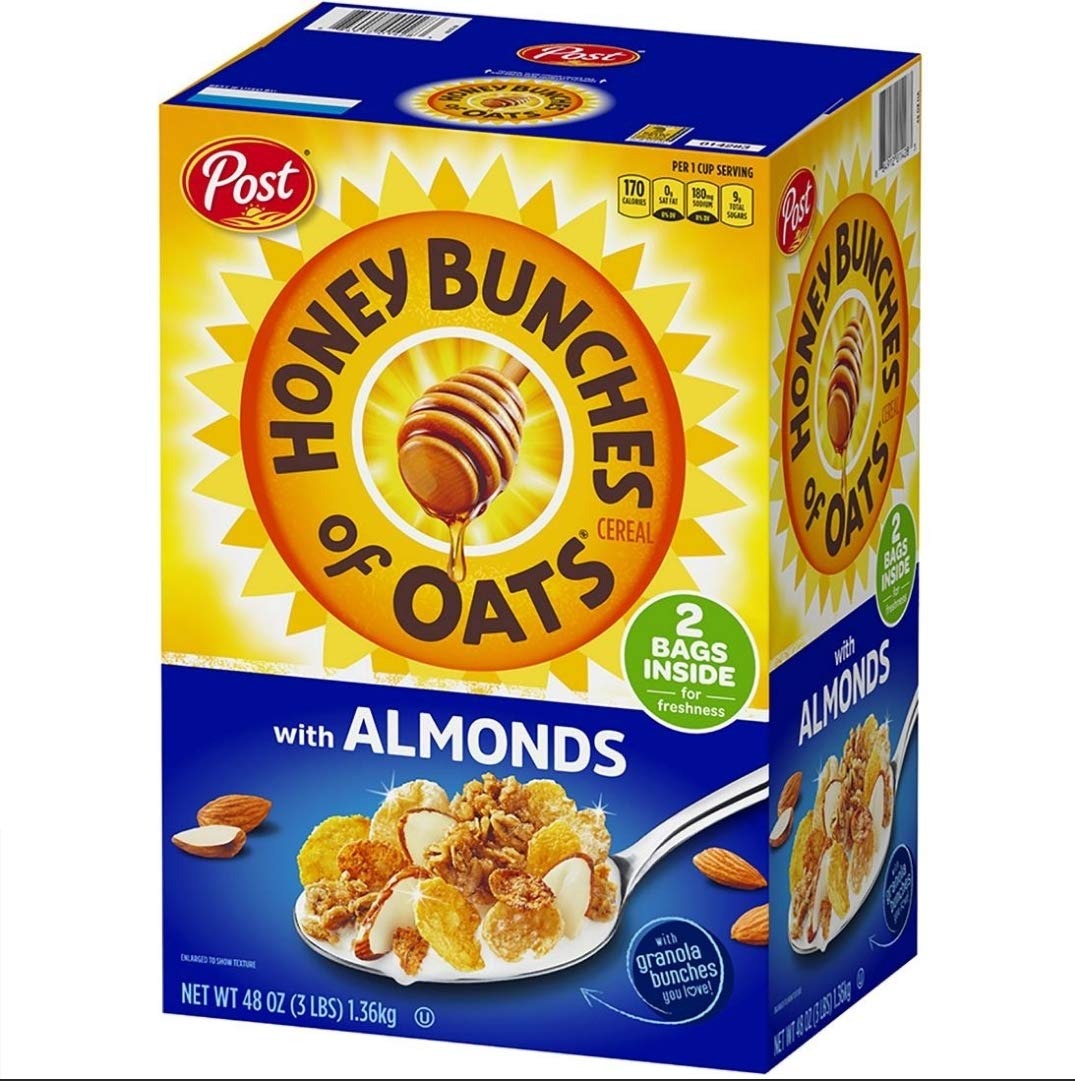
Item Name: Post Honey Bunches of Oats with Almonds, 48 oz. AS
Value: 48.0
Unit: Ounce

Price: 9.99